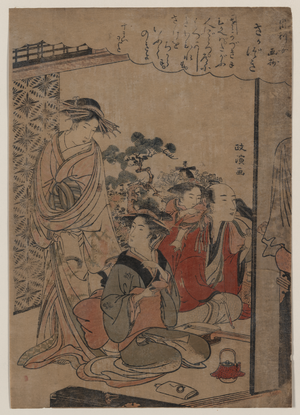
Le nagauta, littéralement « chant long », est une forme de la musique japonaise traditionnelle. Il est généralement utilisé dans le théâtre kabuki et la danse classique pour l'accompagnement. Elle se développe vers 1740 sous l'influence du style vocal yōkyoku employé dans le théâtre nō. Les chants nagauta sont des chansons de théâtre, de danse et de salon, représentés en concert. Le répertoire de base se compose d'une centaine de pièces d'une durée approximative de 20 minutes chacune.